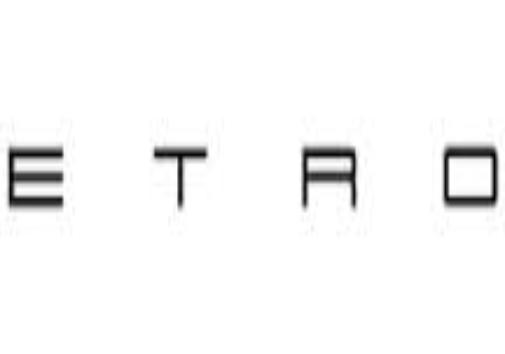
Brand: Etro
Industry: Clothes